2016 Toronto International Film Festival

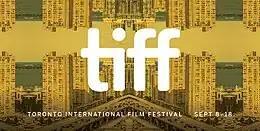
Festival poster

The 41st annual Toronto International Film Festival was held from 8 to 18 September 2016. The first announcement of films to be screened at the festival took place on 26 July. Almost 400 films were shown.